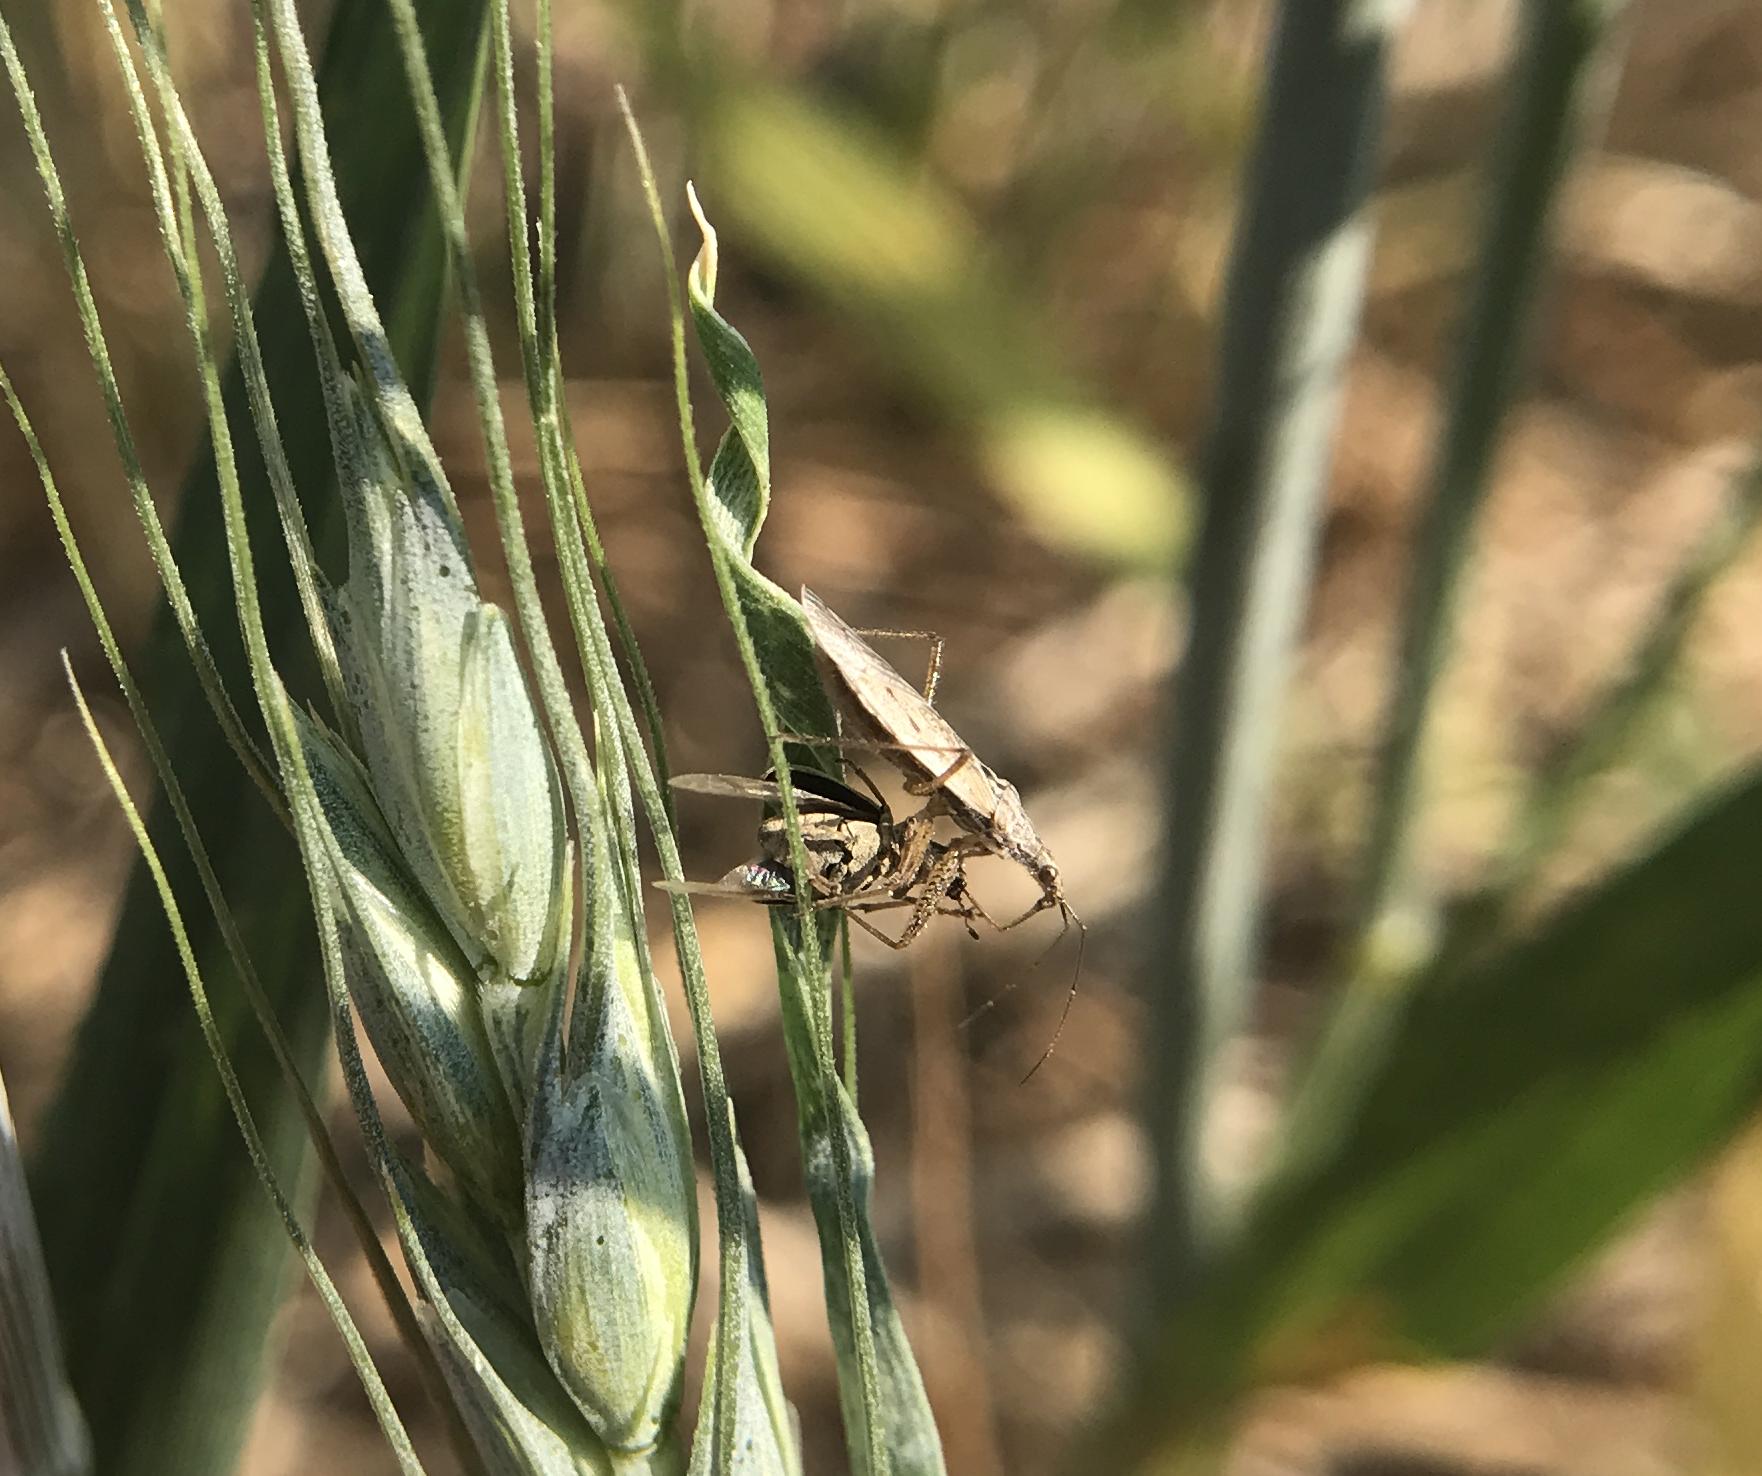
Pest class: predators